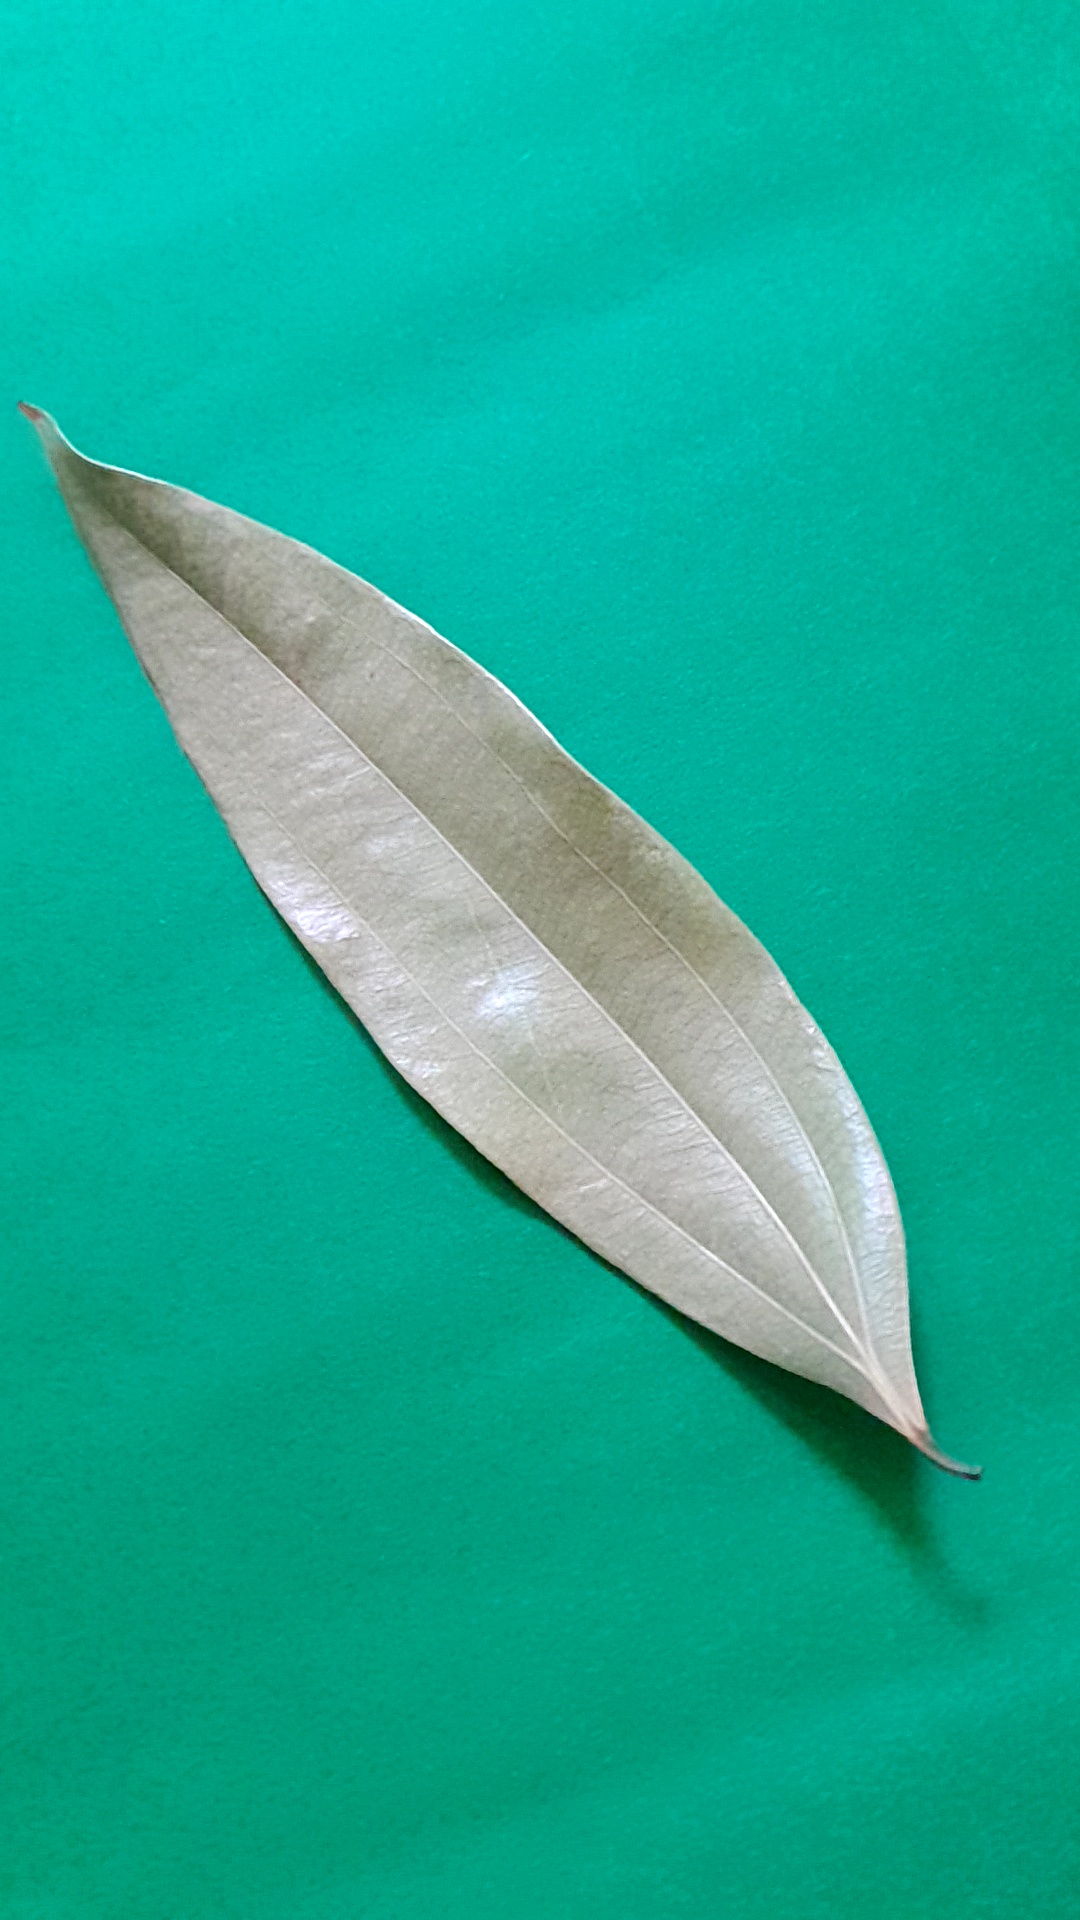
Label: Dry Leaf